Robert Levy (producer)

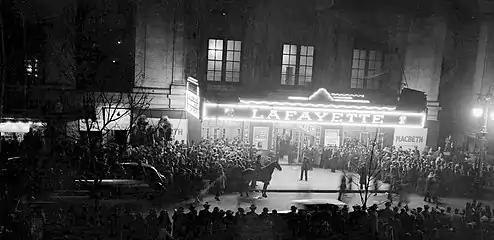
The Lafayette theatre (1936)

Levy attempted to revive the Lafayette Players on the West Coast after the demise of Reol Films. He brought the troupe from Harlem to Los Angeles, where they became a major attraction, performing weekly from June 1928 until the end of 1929 new shows first in the 1250 seats palace - the Lincoln Theatre and later in Orange Grove Theatre. After staging close to forty shows on the West Coast with Lafayette Players, which included Evelyn Preer, Abbie Mitchell, Sidney Kirkpatrick, Laura Bowman, and Andrew Bishop, Levy had to quit. 1929, the Great Depression hit, forcing theatres in LA and across the country to close.